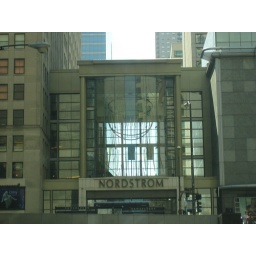
I was trying to show how the above building is actually a bridge over a street